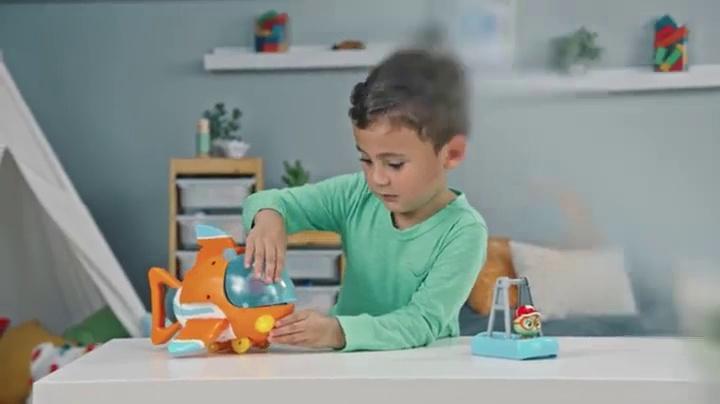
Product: Hasbro Top Wing Swift's Flash Wing Rescue Vehicle
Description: Join swift on high-flying rescue missions to earn your wings with swift’s flash wing rescue deluxe vehicle inspired by Nickelodeon's top wing.
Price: $14.00
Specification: ProductDimensions:5x15x10.5inches|ItemWeight:1.95pounds|ShippingWeight:1.95pounds(Viewshippingratesandpolicies)|DomesticShipping:ItemcanbeshippedwithinU.S.|InternationalShipping:ThisitemcanbeshippedtoselectcountriesoutsideoftheU.S.LearnMore|ASIN:B07GSPK1VY|Itemmodelnumber:E5278|Manufacturerrecommendedage:3yearsandup|Batteries:2AAbatteriesrequired.(included)